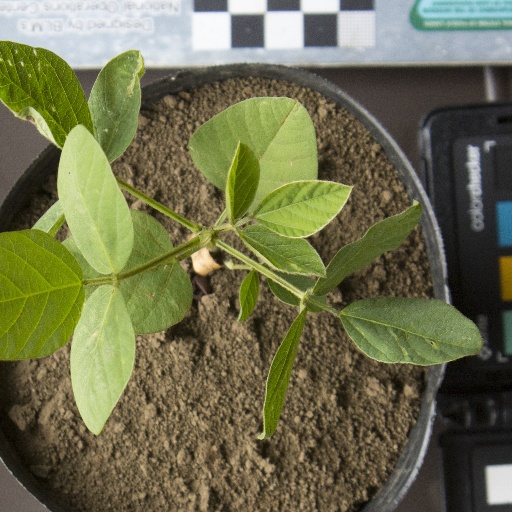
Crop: soybean